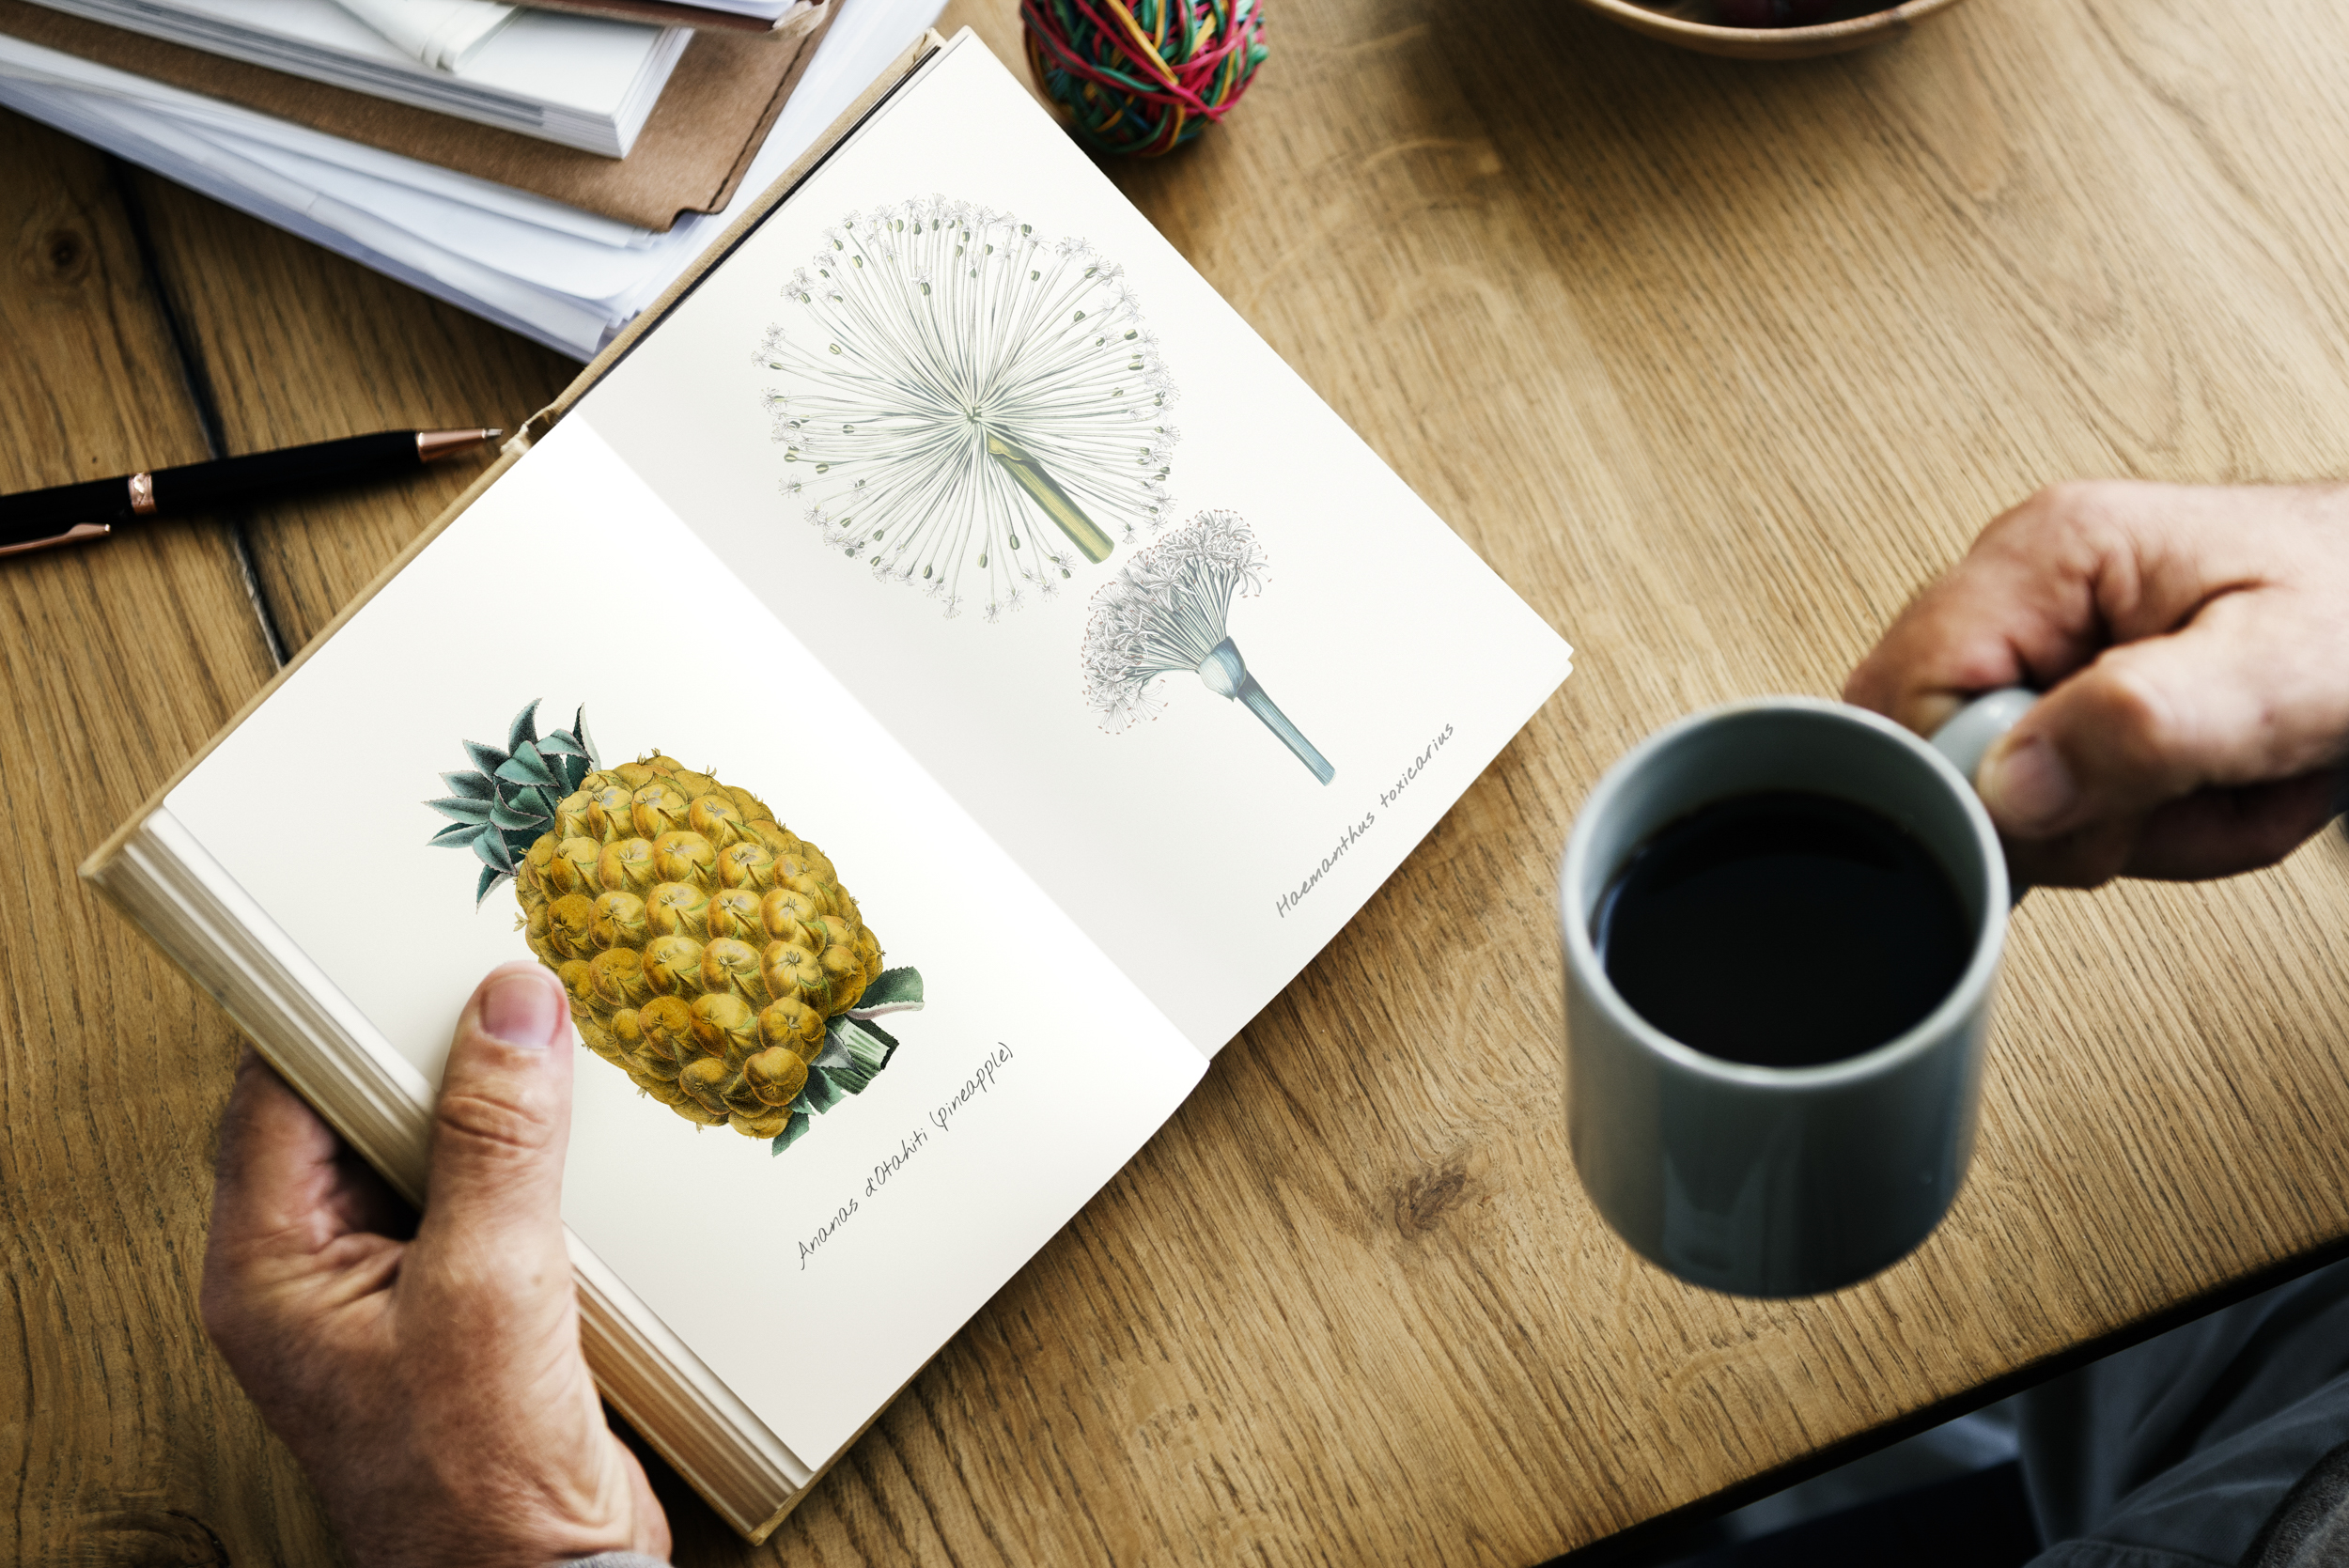
pineapple, ananas, food, fruit, plant, hand, table, recipe, bromeliaceae, cuisine, tableware, produce, conifer cone, pine, pine family